Swamp ash

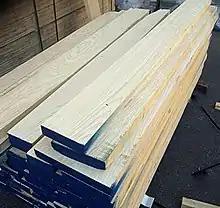
An open bundle of 8/4 Swamp Ash lumber.

Swamp ash is a common name for several North American trees in the genus "Fraxinus" which may grow in swamps and other wetlands. The wood of swamp ashes is relatively low in density and is used in the construction of musical instruments, particularly electric guitars.